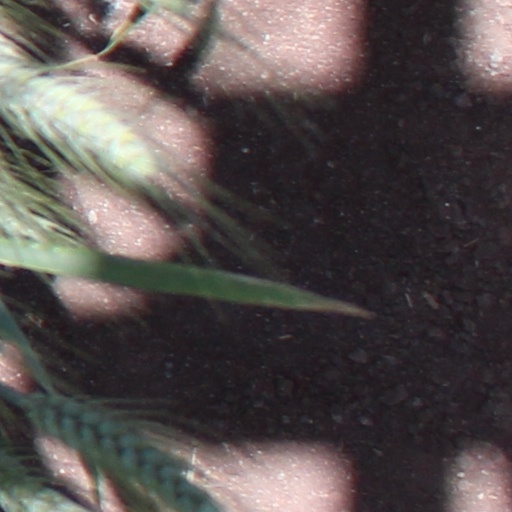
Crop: wheat